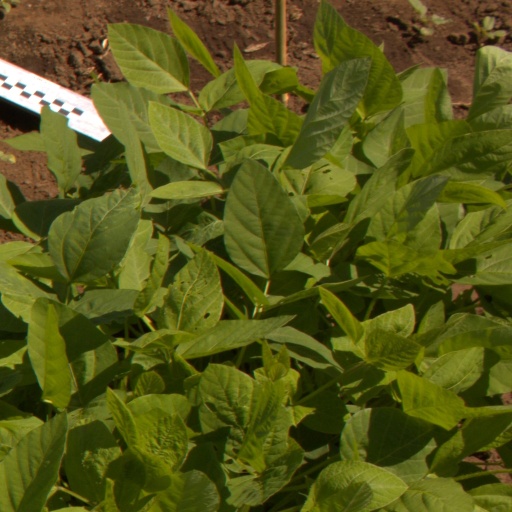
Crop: soybean